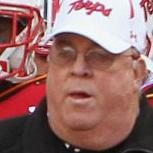
Age: 62